Klára Issová

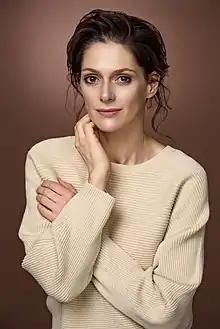
Klára Issová

Klára Issová (born 26 April 1979), sometimes known as Klára Issa, is a Czech-Syrian film, stage and television actress. In 1997, she won the Czech Lion Award for Best Supporting Actress in "Nejasná zpráva o konci světa". She is the cousin of actress Martha Issová.